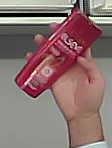
Product: loreal_shampoo